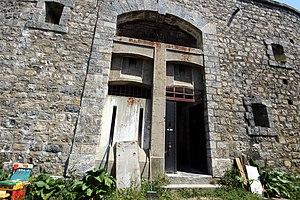
Détail de l'entrée du réduit du blockhaus de la Platte
Le blockhaus de la Platte, ou fort de la Platte ou fort des 2000, est un ouvrage fortifié alpin, situé au sud-ouest de la commune de Bourg-Saint-Maurice, dans le département de la Savoie.